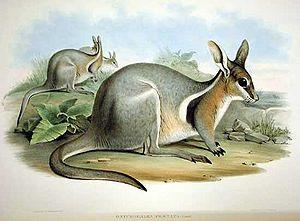
L'Onychogale bridé ou wallaby bridé à queue cornée est une espèce de marsupiaux de la famille des macropodidés.
Ce genre de wallabies à queue cornée comprend trois espèces :